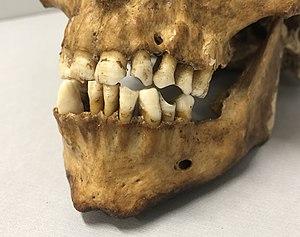
Théo, le fumeur de pipe désigne un individu de sexe masculin dont le squelette a été découvert en 1984 dans le Petit-Bâle, dans un cimetière désaffecté destiné aux indigents, à proximité de l’église Saint-Théodore, à laquelle il doit son prénom fictif.